Household

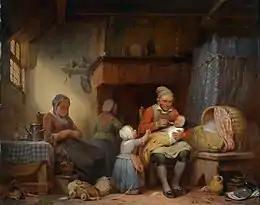
"Familienidylle" by Aimé Pez, 1839

A household consists of one or more persons who live in the same dwelling. It may be of a single family or another type of person group. The household is the basic unit of analysis in many social, microeconomic and government models, and is important to economics and inheritance.